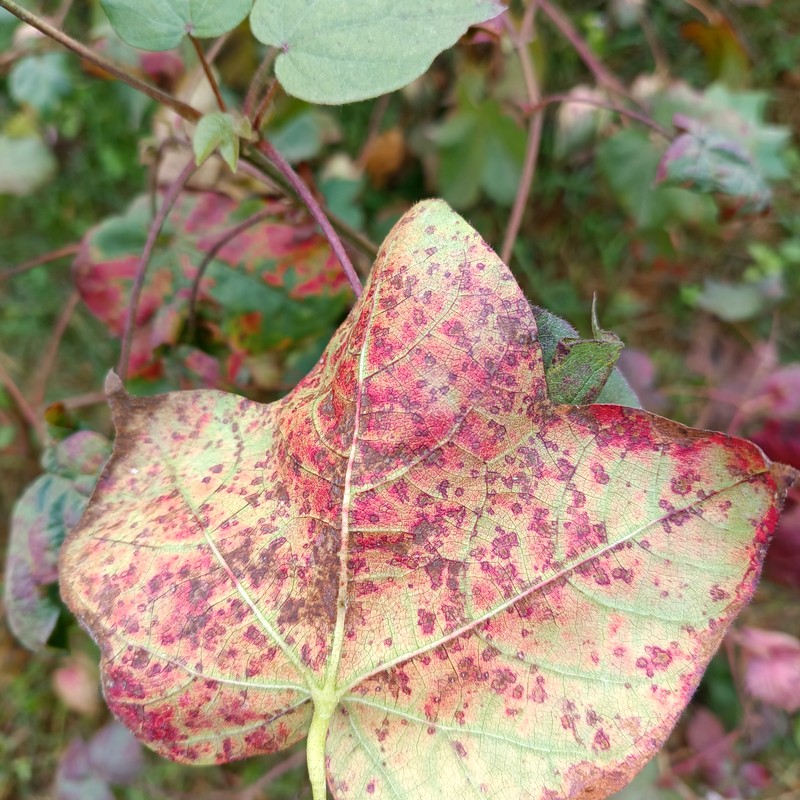
Label: Leaf Redding